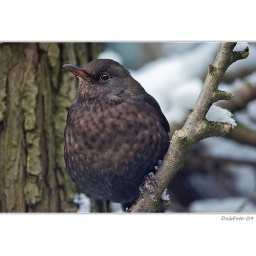
&amp;quot;Turdus merula&amp;quot;Again a picture shot through our bedroom window today morning.400mm f/5.6 ISO1600 1/160s handheld supported by the window.